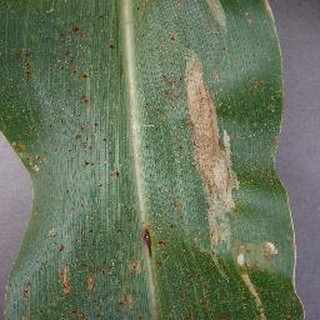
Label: corn_northern_leaf_blight